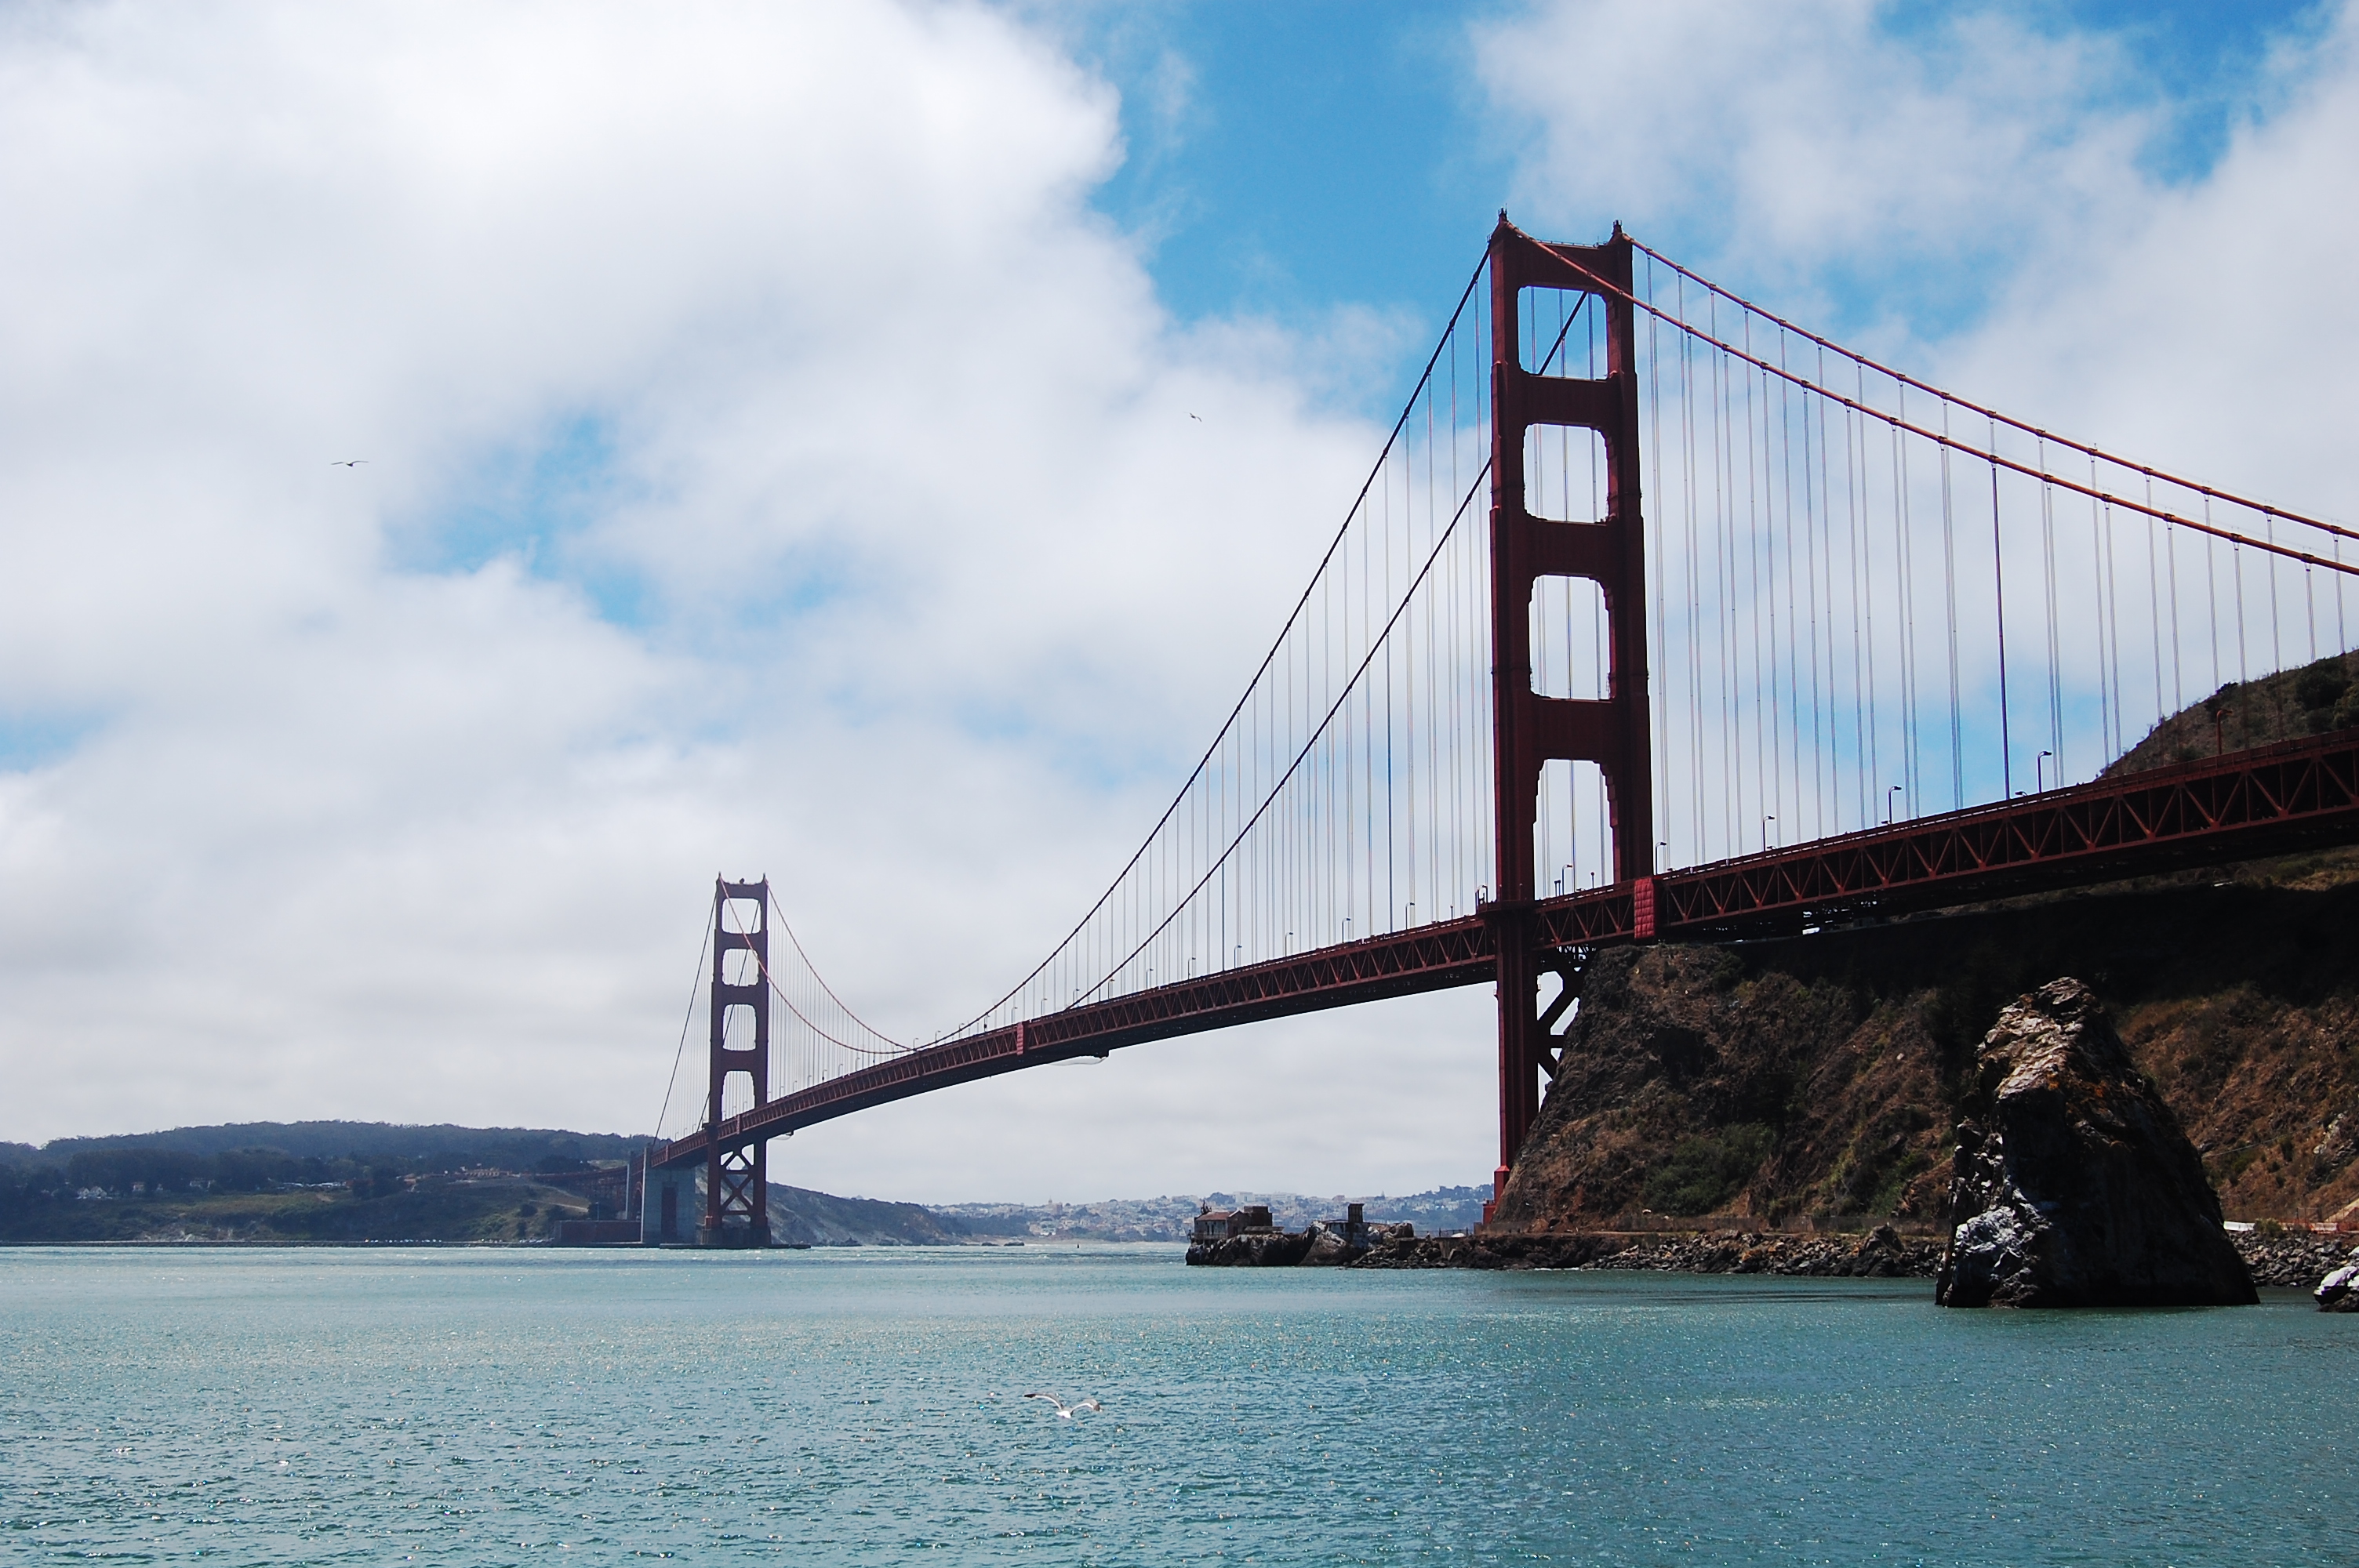
landscape, sea, water, ocean, architecture, bridge, city, travel, golden gate bridge, san francisco, suspension bridge, construction, vehicle, bay, landmark, california, engineering, connection, steel structure, cable stayed bridge, nonbuilding structure